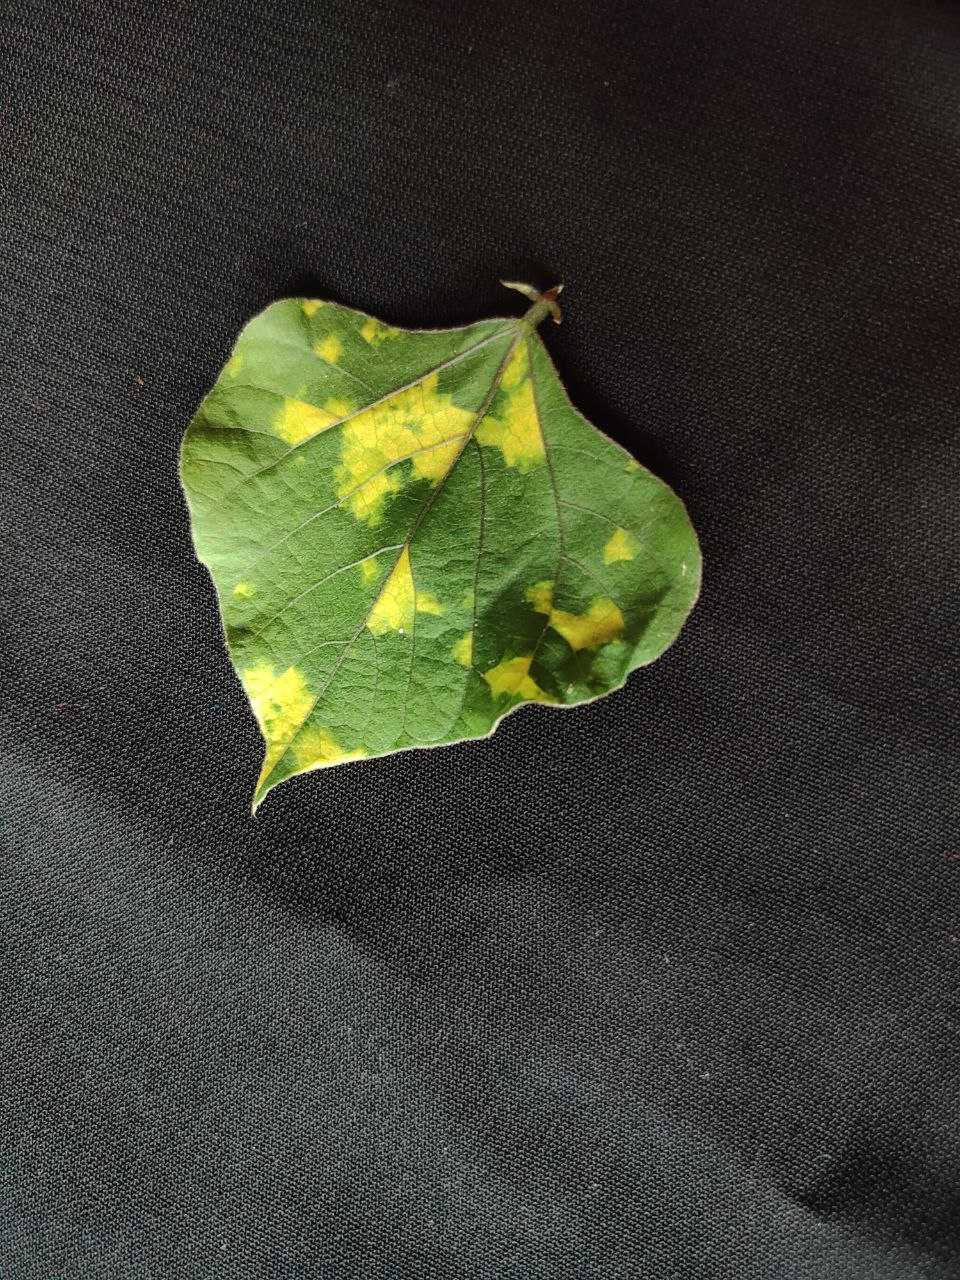
Crop: bean
Leaf condition: Mosaic Virus